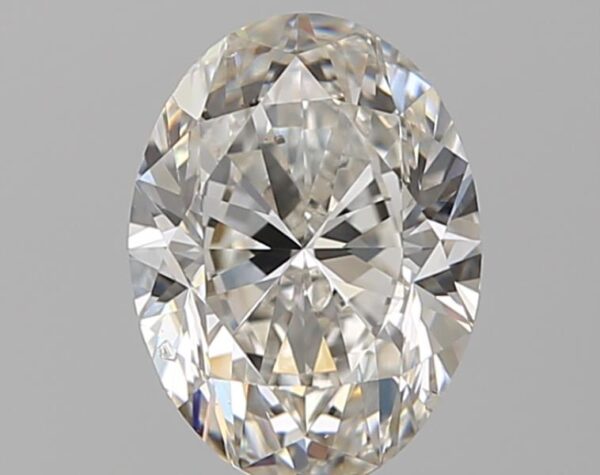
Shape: oval
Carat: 1.2
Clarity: SI1
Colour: H
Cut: VG
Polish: EX
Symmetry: VG
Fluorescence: ST
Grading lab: GIA
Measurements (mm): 7.93 x 5.89 x 3.77